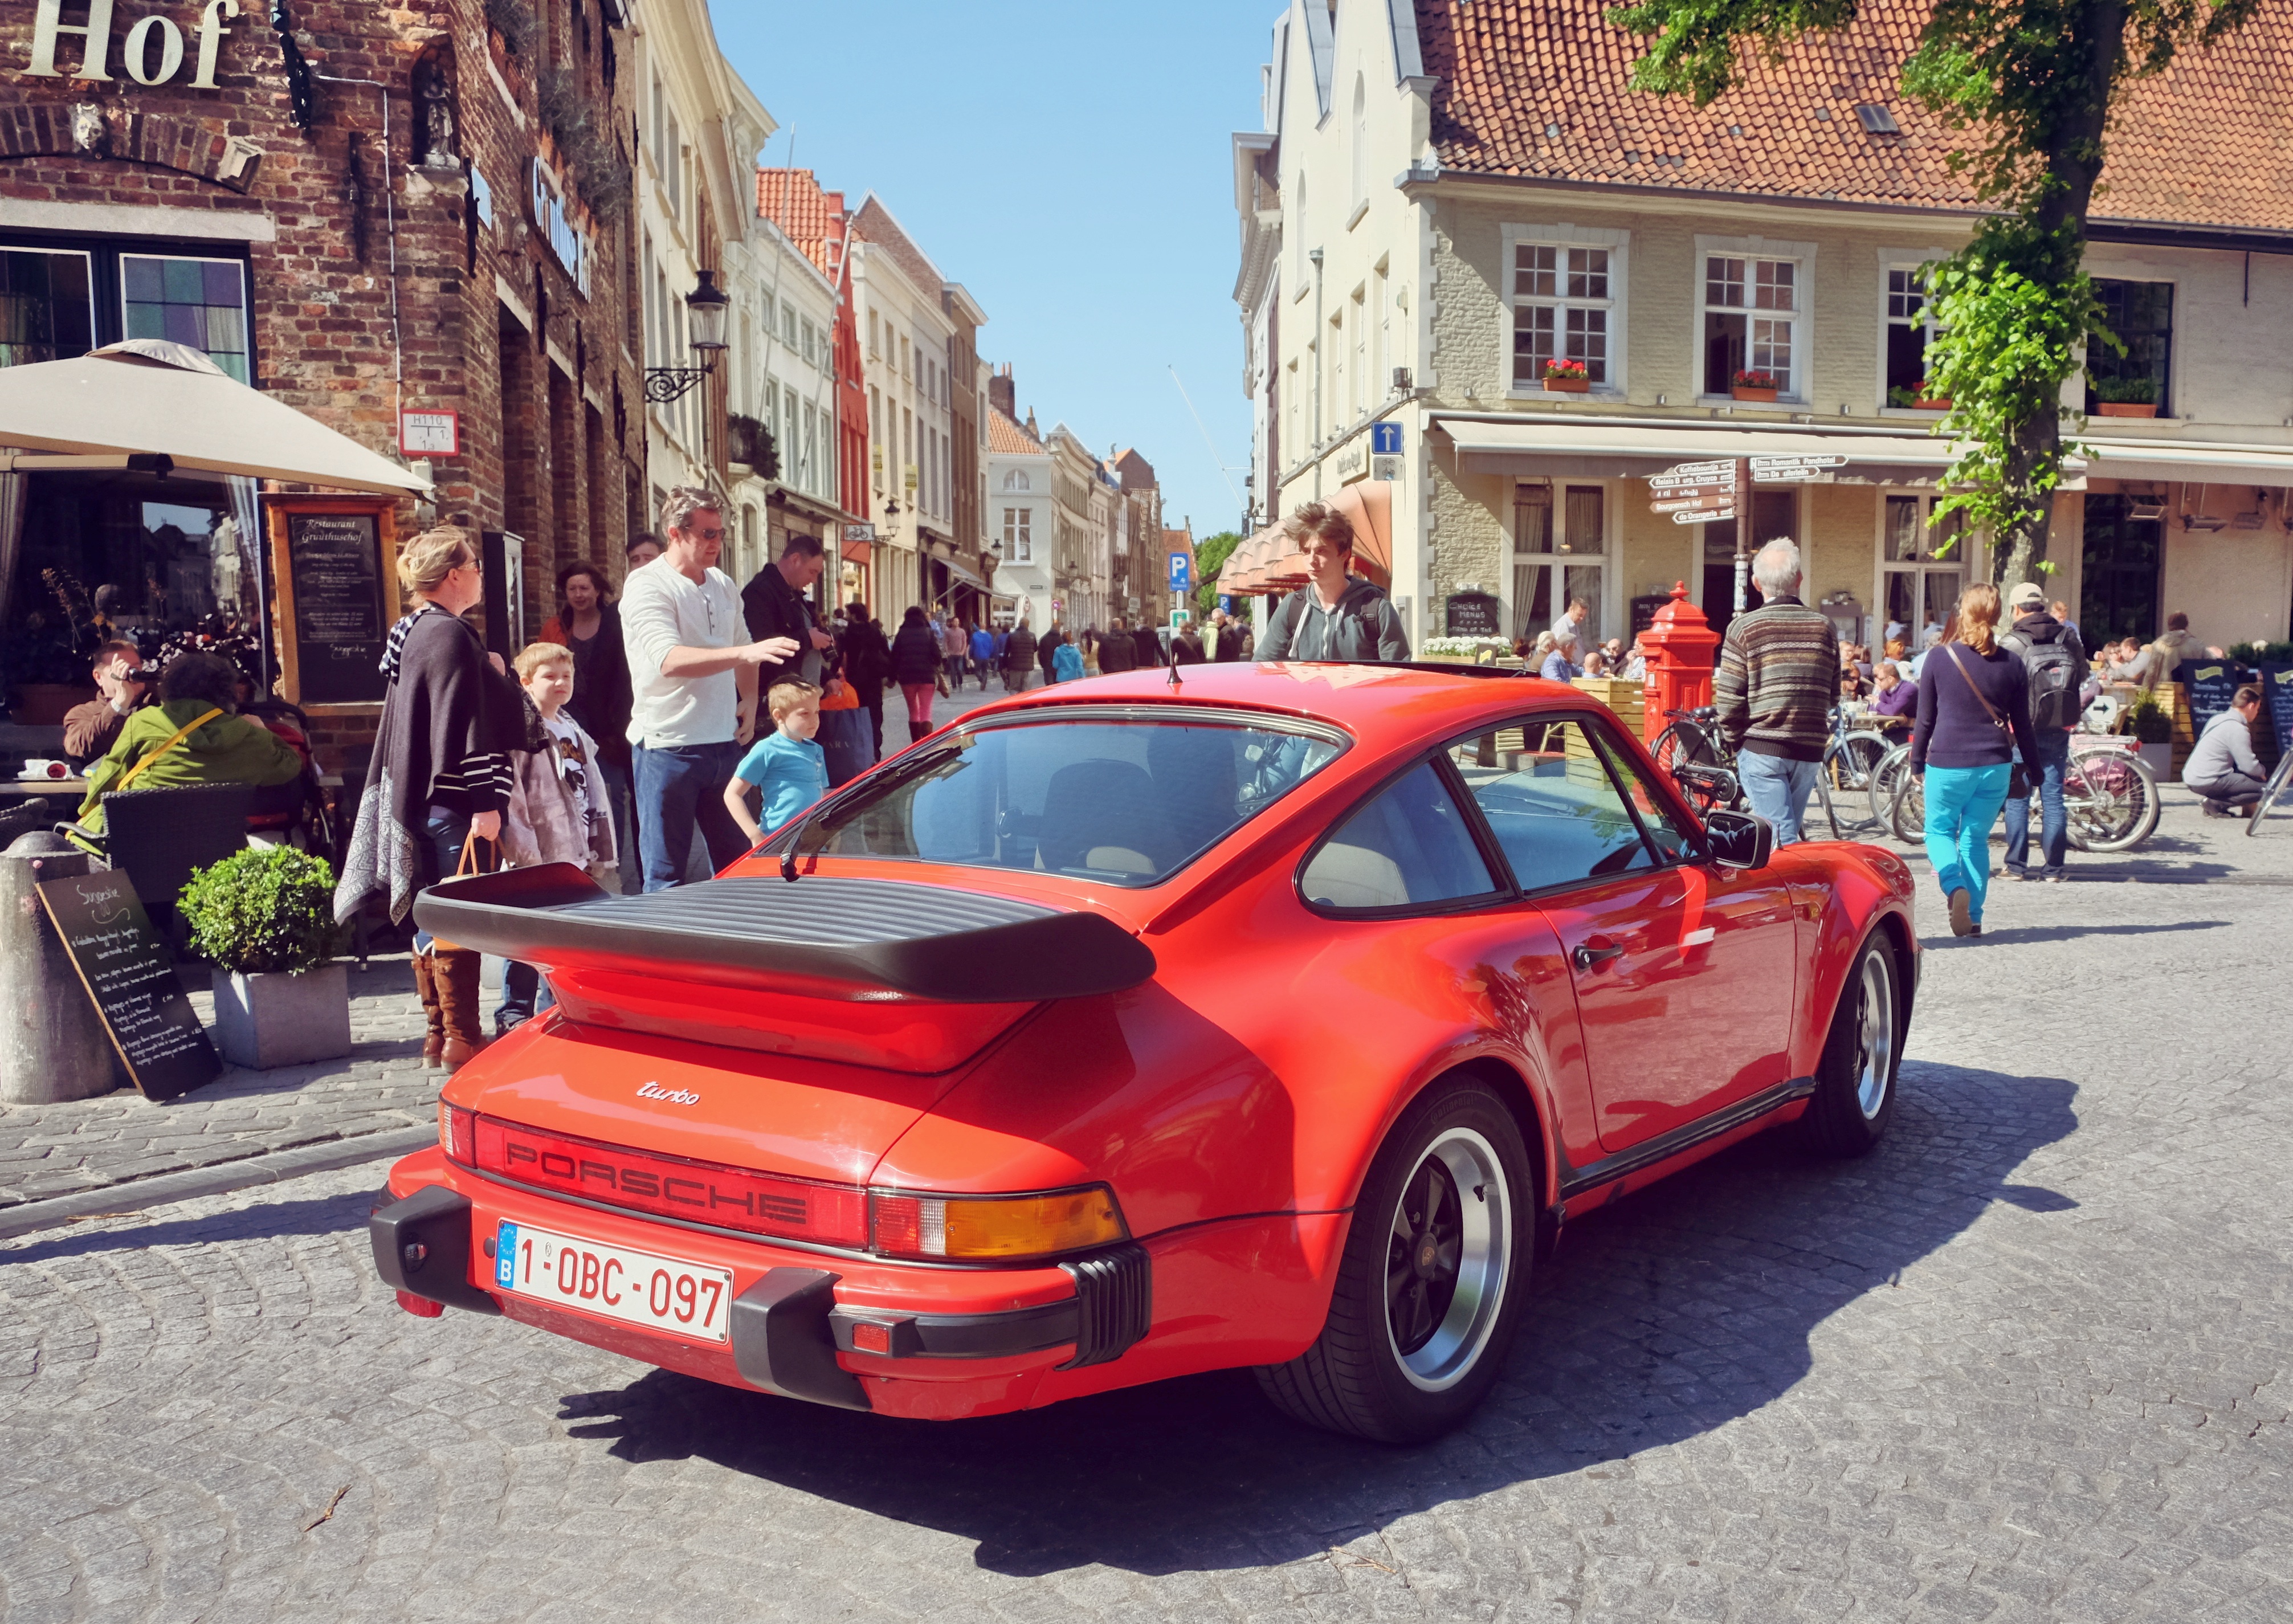
street, car, wheel, city, travel, europe, vehicle, tourism, sports car, belgium, supercar, sunny, european, convertible, porsche, afternoon, bruges, brugge, touristic, antique car, land vehicle, porsche 911, automobile make, automotive design, porsche 959, porsche 930, small street